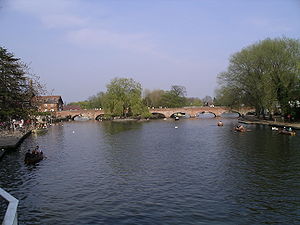
Avon
Avon ved Royal Shakespeare Theatre i Stratford-upon-Avon
Floden Avon er 137 km lang og ligger i Midlands i England. Den løber i eller ved countyerne Leicestershire, Northamptonshire, Warwickshire, Worcestershire og Gloucestershire. Floden har siden 1719 været delt i Øvre og Nedre Avon og passerer undervejs blandt andet William Shakespeares fødeby Stratford og kendes også som Shakespeares Avon.